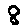
Label: 8